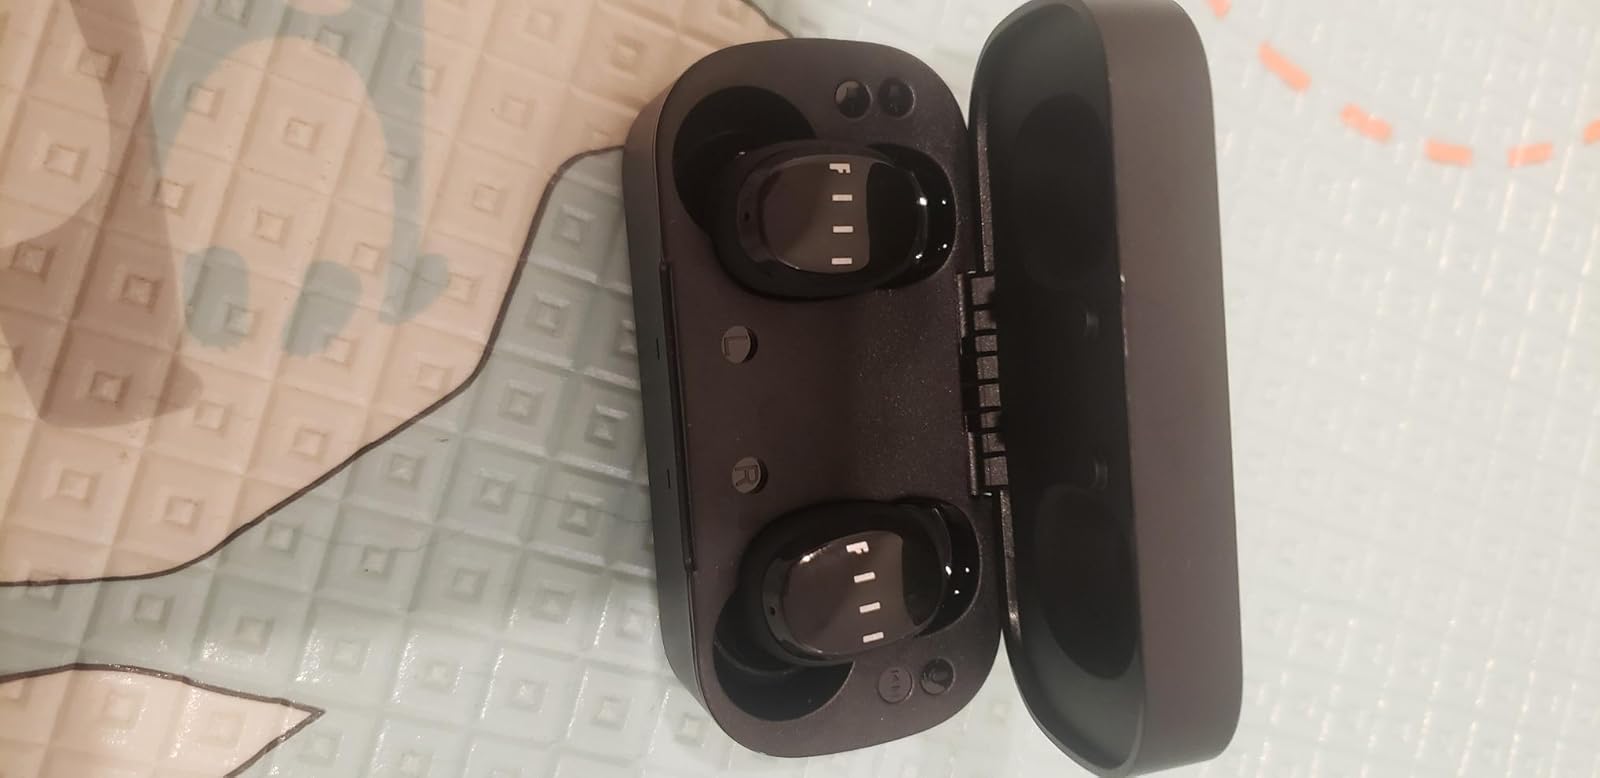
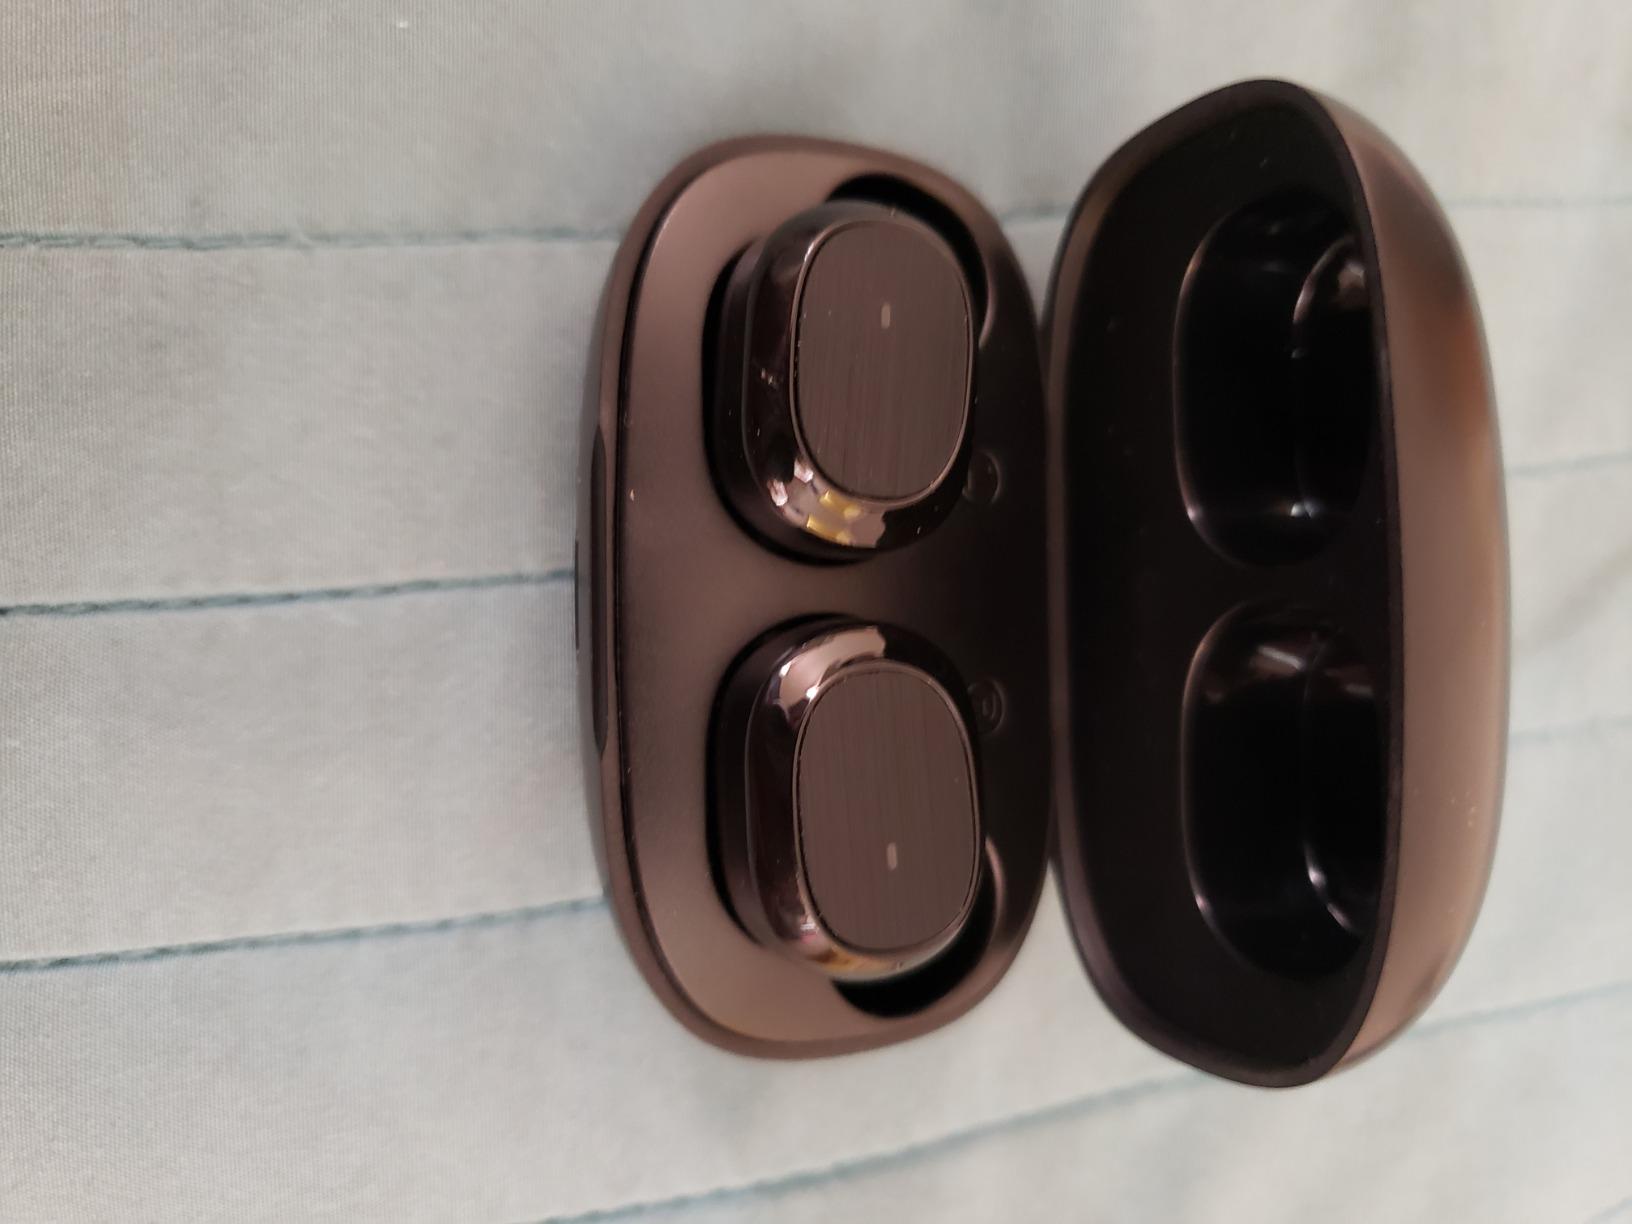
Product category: earbuds
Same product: no